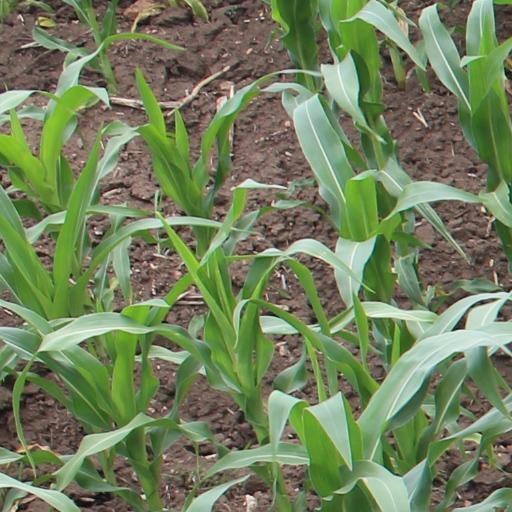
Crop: maize; corn